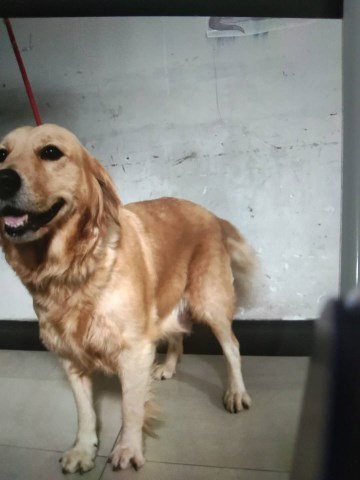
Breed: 5355-n000126-golden_retriever